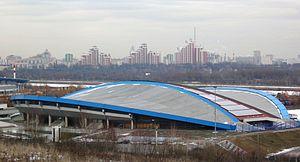
Aux Jeux olympiques d'été de 1980, il existe deux disciplines de cyclisme : le cyclisme sur piste et le cyclisme sur route.
Le Krylatskoye Sports Complex Velodrome est un vélodrome situé à Moscou, en Russie.